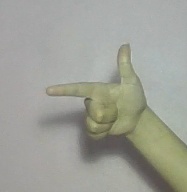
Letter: yaa